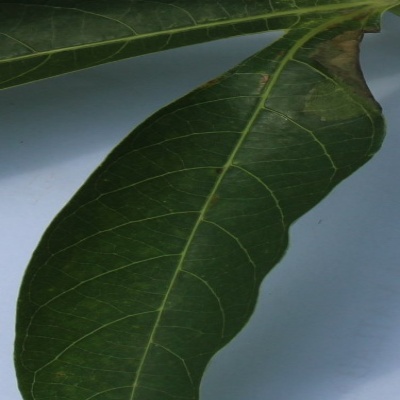
Crop: Cassava
Condition: bacterial blight